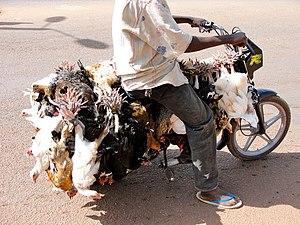
Un homme monte une moto avec des poulets morts attachés à son dos et ses côtés.
Le poulet-bicyclette est une expression du français populaire d'Afrique subsaharienne pour désigner la volaille locale, non congelée et non importée, à la différence du poulet communément connu au Bénin sous le vocable de poulet-morgue. Laissé en liberté et élevé en plein air dans la nature, c’est une race de poulet rustique, à croissance très lente. Il est nourri à l’aide des végétaux issus des restes de récolte et de ménage.